The Adventures of Algy

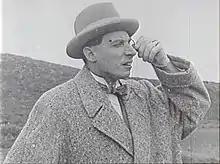
Claude Dampier in still from the film

The Adventures of Algy is a 1925 Australian comedy film written and directed by Beaumont Smith about a "silly ass" Englishman (Claude Dampier) who inherits a sheep station in New Zealand. It is an unofficial follow up to "Hullo Marmaduke" (1924), which also starred Dampier.